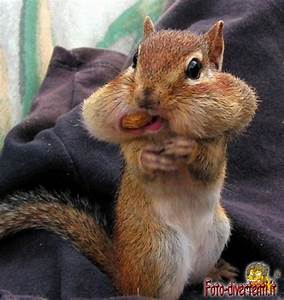
Label: scoiattolo